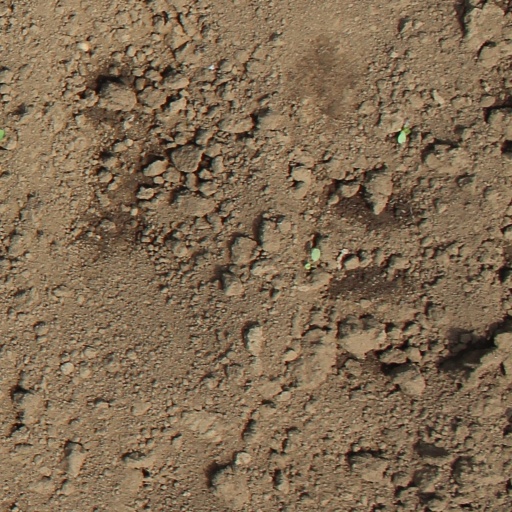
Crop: soybean